Tiara Yachts

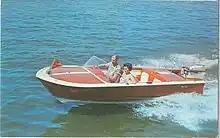
Leon and Delores Slikkers pictured in a SlickCraft wooden runabout in the late 1950s.

At the same time, construction began on a new 72,000-square-foot manufacturing facility at 725 E. 40th Street, where the plant remains to this day. Demand for boats was so high that production began as soon as the walls and roof were raised. One of Slikkers’ sons or another trusted employee would guard the plant each night until windows and doors could be installed.